Sunil Gangopadhyay

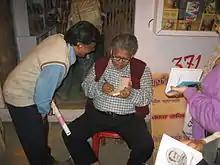
Sunil Gangopadhyay giving autographs to his fans in Kolkata Book Fair 2010

Sunil wrote in many other genres including travelogues, children's fiction, short stories, features, and essays. Among his pen-names are: Nil Lohit, Sanatan Pathak, and Nil Upadhyay.